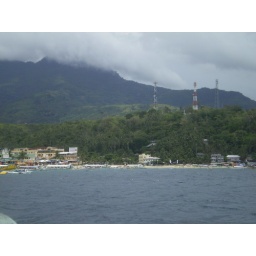
from our boat in white beach